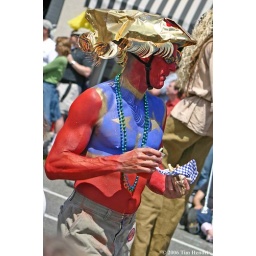
Man in red boy paint in the Fremont Summer Solstice Parade